Helen Hoppner Coode

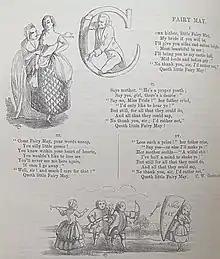
Illustration by Helen Hoppner Coode for 'Fairy May' (1859)

Helen Hoppner Coode (c. 1831 - 1915) was an English illustrator, watercolourist and short story writer. She was the first known female contributor to Punch Magazine.